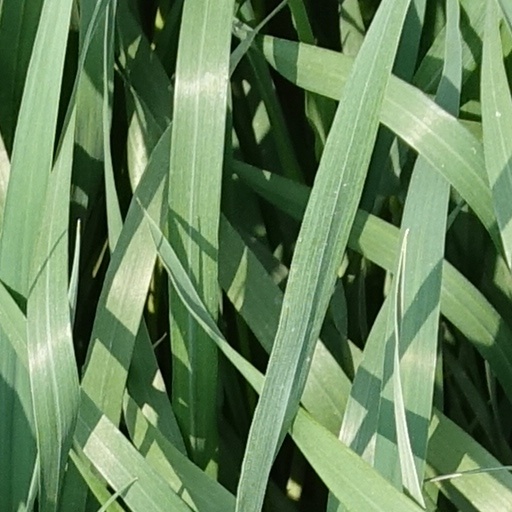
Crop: wheat